Alton, Illinois

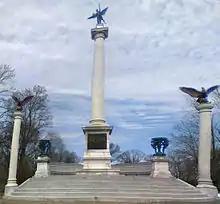
The massive Lovejoy monument, dedicated to free speech and the abolition of slavery

In the late 19th and 20th centuries, Alton became a town of heavy industry and manufacturing. Laclede Steel established major steel manufacturing operations in the town. Local industry also includes Cope Plastics and Hanley Industries. Alton was home to once-thriving, now defunct, industries such as the Owens-Illinois Glass Bottle Works and Alton Box Board Company (a maker of all types of cardboard boxes for all types of uses).